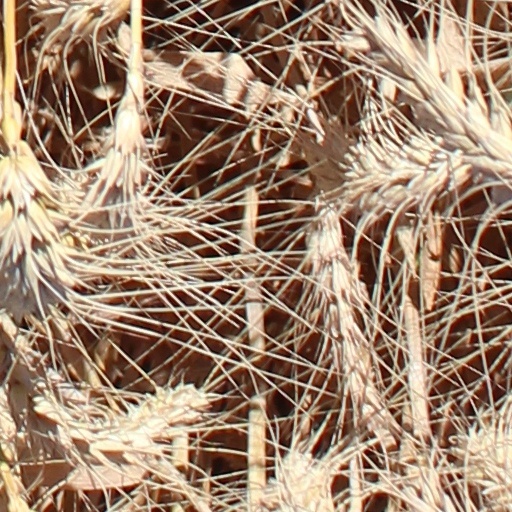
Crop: wheat